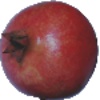
Label: Pomegranate 1